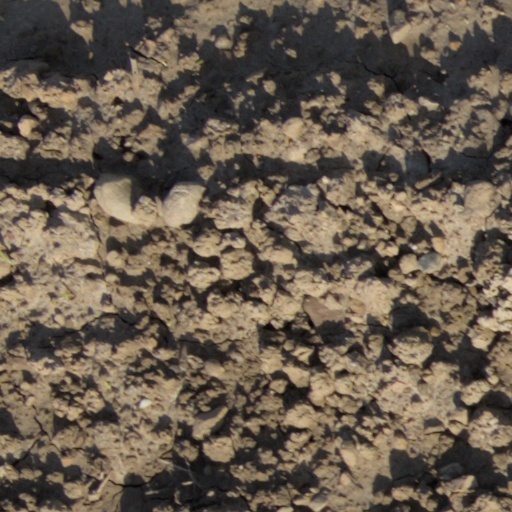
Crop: wheat